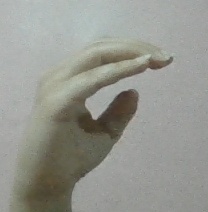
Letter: jeem